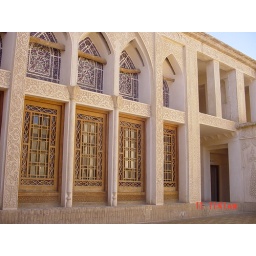
Detail of a wall carvings in abbasiyan house in kashan-esfahan